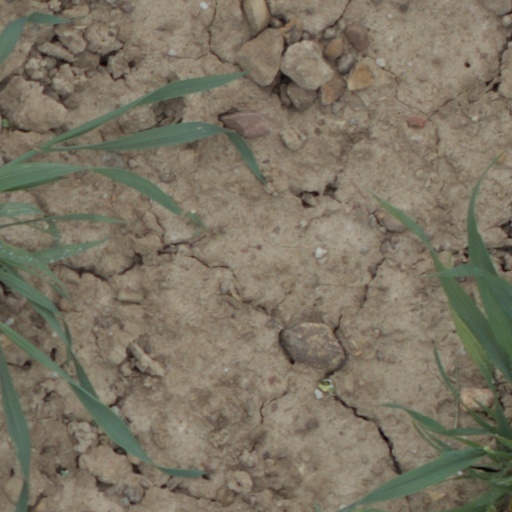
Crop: wheat